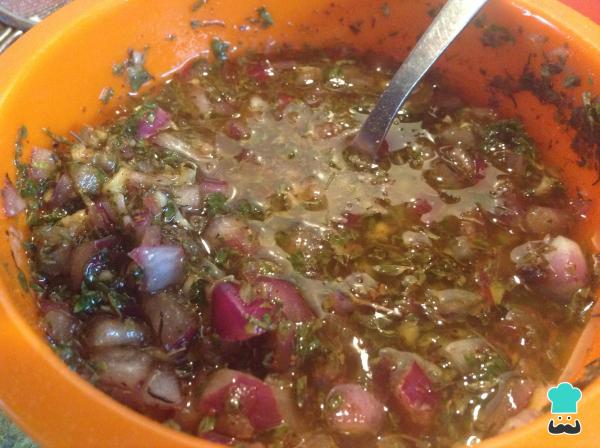
Realiza el la salsa de chimichurri argentina mezclando todos los ingredientes. Recuerda que en RecetasGratis.net dispones de la receta de la salsa argentina tradicional, por lo que te animamos a consultarla y seguir el detallado paso a paso para elaborarla. Resérvala.